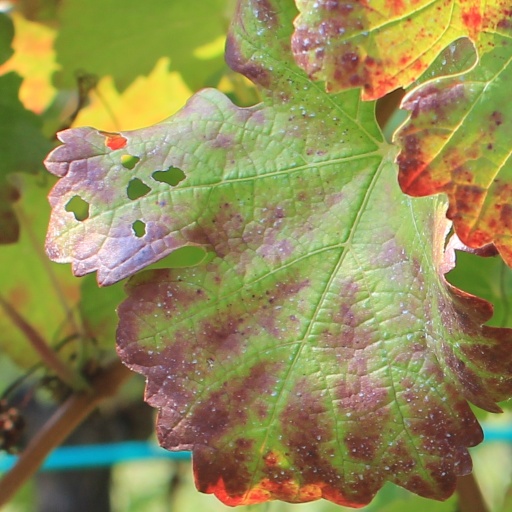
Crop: grape